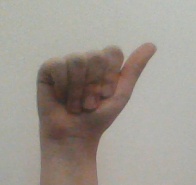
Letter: dhad